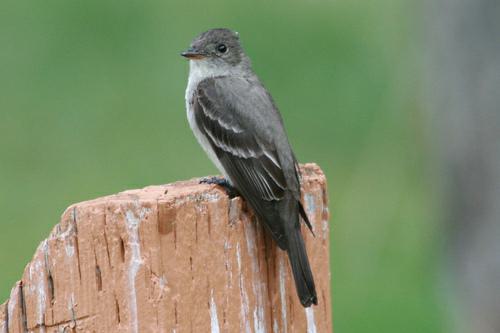
A photo of a western wood pewee